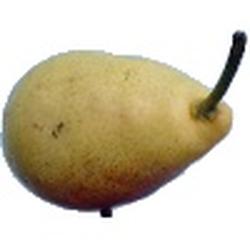
Label: Pear